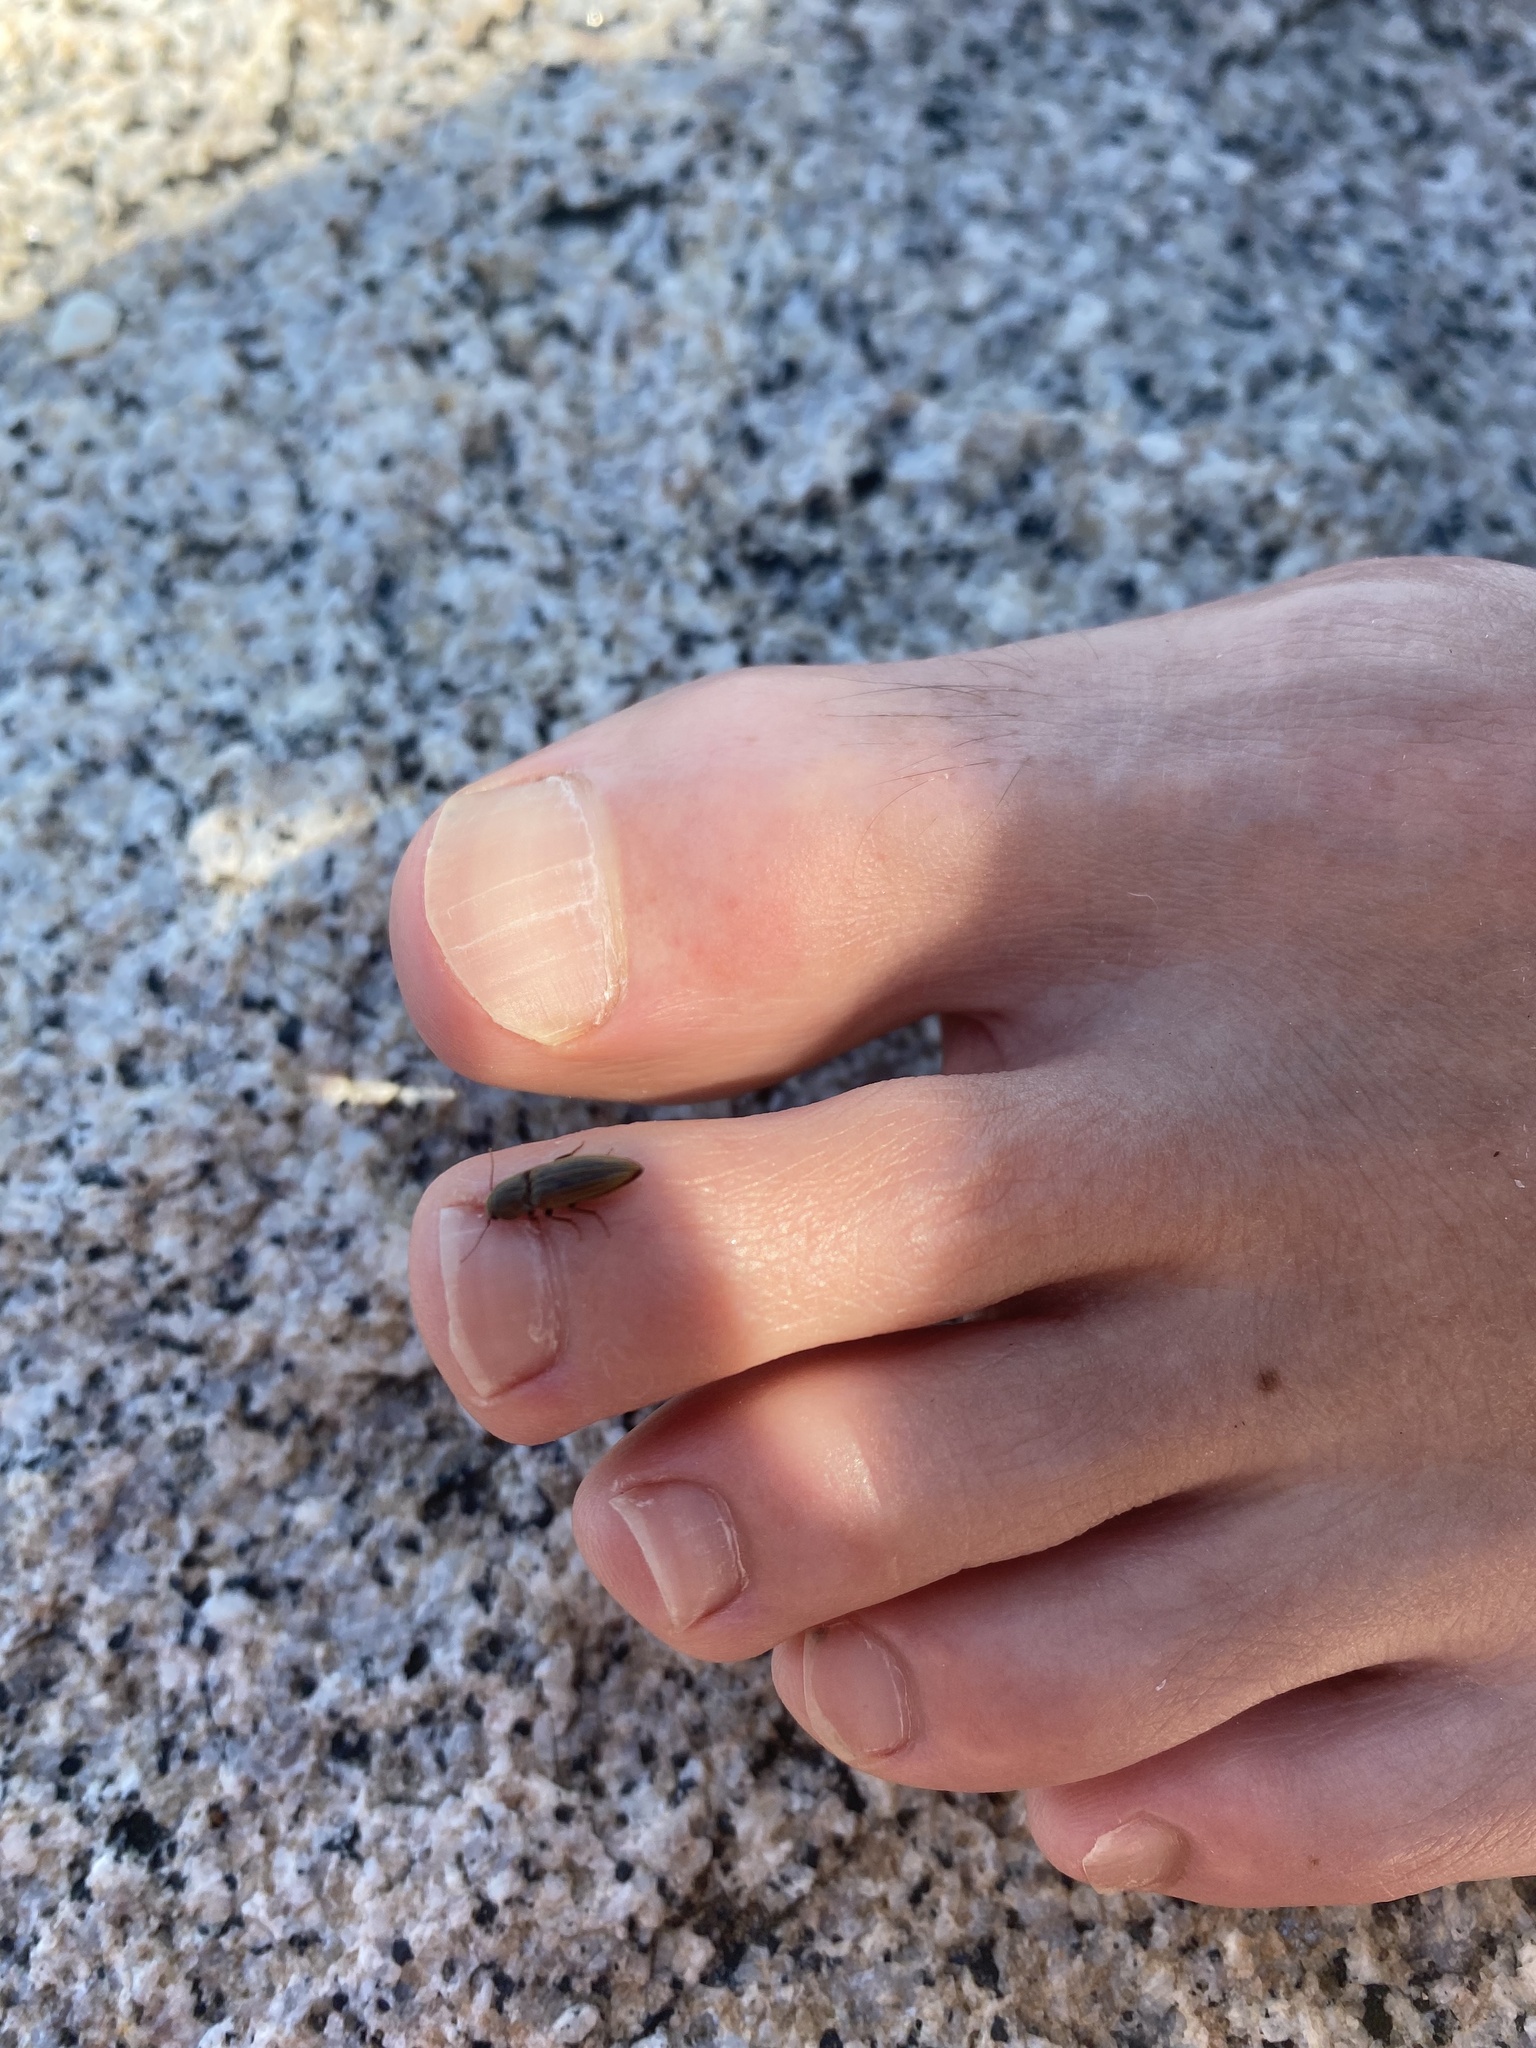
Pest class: clickbeetles_wireworms